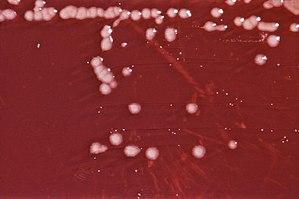
Pseudomonas aeruginosa, autrement connu sous le nom de bacille pyocyanique, bacille du pus bleu ou pyo, est une bactérie gram-négative du genre Pseudomonas. Les bacilles sont fins, droits et très mobiles grâce à un flagelle polaire : ciliature monotriche, dépourvus de spores et de capsules. Ils apparaissent la plupart du temps isolés ou en diplobacilles.